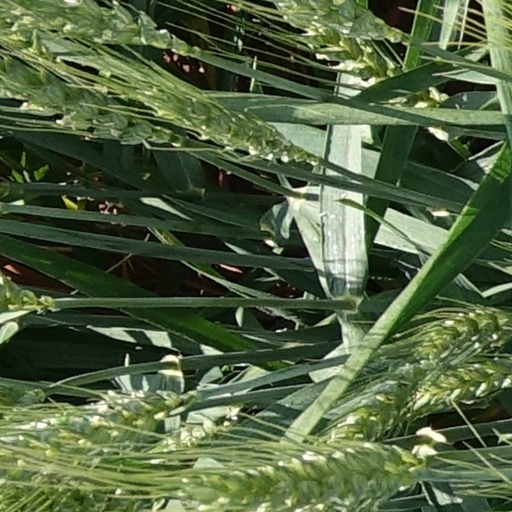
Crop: wheat